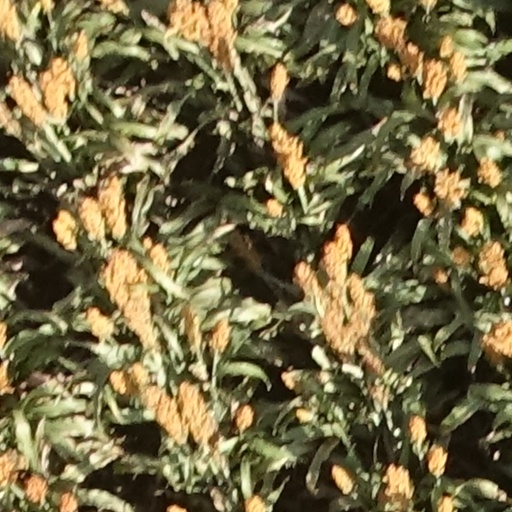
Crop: sorghum